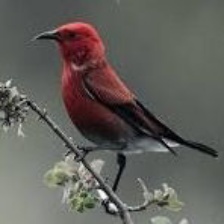
Species: APAPANE
Scientific name: HIMATIONE SANGUINEA